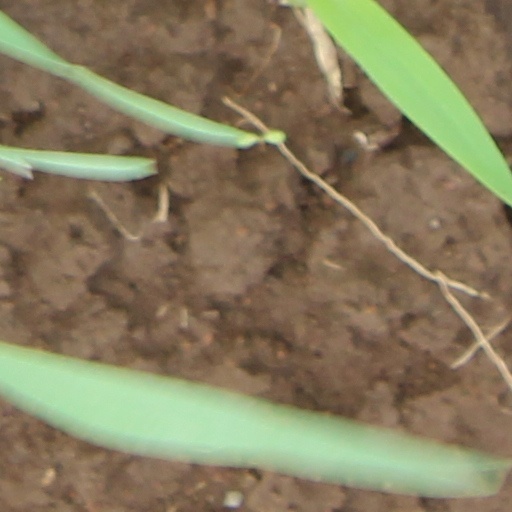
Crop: wheat